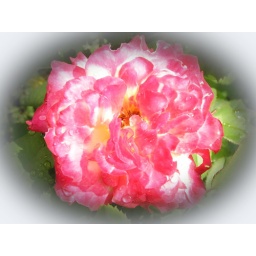
Double Delight rose photo made with a feathered vignette effect in Photoshop